Krimpenerwaard

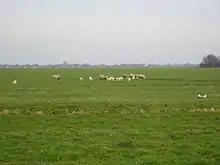
Vlist polder. The Vlist River is in the distance near the houses.

Krimpenerwaard is a municipality, a region and a former water board of the Netherlands. It is a rural area located in the east of the province of South Holland, just south of Gouda and east of the Rotterdam conurbation. It is bordered on the north by the river Hollandse IJssel, on the south by the river Lek and on the east by the stream Vlist.